Júnior Tavares

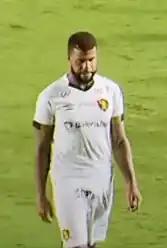
Júnior Tavares with Sport Recife in 2021

Carlos Eugenio Júnior Tavares dos Santos (born 7 August 1996), known as Júnior Tavares, is a Brazilian professional footballer who plays as a left-back and defensive midfielder for Cypriot First Division club Omonia Aradippou.